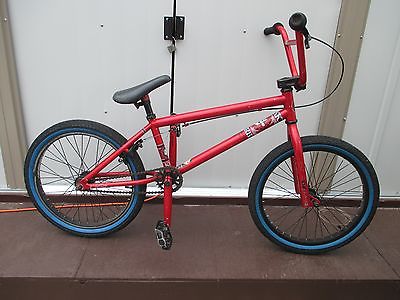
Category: bicycle